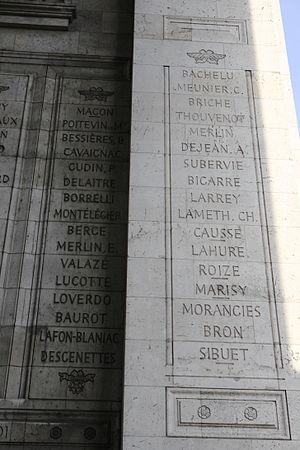
Inscriptions of the Arc de Triomphe.
Jacques-Marie, vicomte Cavaignac de Baragne, né à Gourdon le 11 février 1773, mort à Paris le 23 janvier 1855, est un général français de la Révolution et de l’Empire.
Frédéric Christophe Henri Pierre Claude Vagnair dit Marisy est un général français de la Révolution et de l’Empire, né le 8 juillet 1765 à Altroff en Lorraine et mort le 1ᵉʳ février 1811 à Talavera la Vieja, en Espagne.
Voici la liste des 660 noms gravés sous l’arc de triomphe de l’Étoile, à Paris, présentée d'une part dans la disposition en 40 colonnes telle qu'elle apparaît sur les 4 piliers du monument et d'autre part suivant l'ordre alphabétique. Les 128 noms soulignés sont ceux des militaires morts au combat. Les noms en gras sont ceux des rois, vice-rois, ministres et maréchaux.